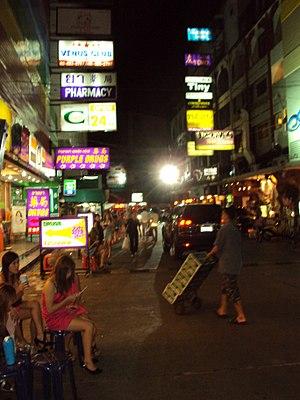
Bangkok Nites est un film japonais et thaïlandais réalisé par Katsuya Tomita, sorti en 2016.